Crenshaw High School

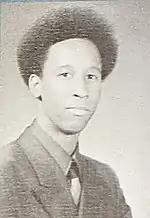
James T. Butts, Jr.

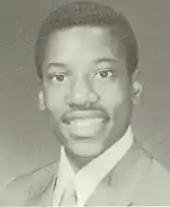
Larry Elder

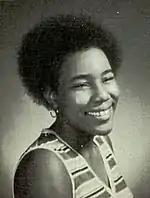
Pamela L. Spratlen

Crenshaw was featured in the family television series "Moesha". It also used its gym for the 2006 film "" starring Hayden Panettiere and Solange Knowles and "Love and Basketball". In 2001, the book "And Still We Rise", written by Miles Corwin, chronicled the lives of twelve seniors in the Crenshaw High Gifted & Talented Magnet program in their quest to obtain an education—amidst formidable obstacles. It was also featured in the 2018 film "A Wrinkle in Time".